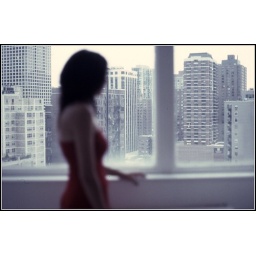
red dress in sky light